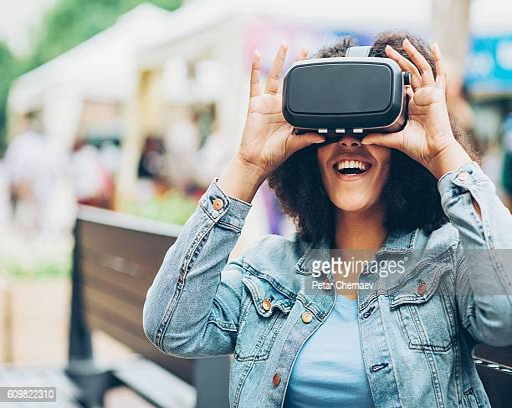
smiling girl looking through a virtual reality headset